History of Michigan Wolverines football in the early years

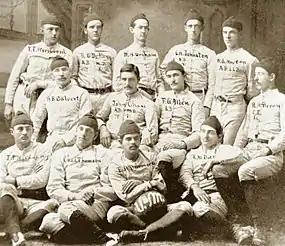
1880 Michigan football team

The first intercollegiate football game in Michigan history was played against the "Purple Stockings" from Racine College on May 30, 1879, at the Chicago White Stockings' grounds in Lakefront Park (now part of Grant Park). The game began at 4:15 p.m. in front of a crowd of 500 spectators, amid heat described as "oppressive." The "Chicago Daily Tribune" called it "the first rugby-football game to be played west of the Alleghenies."